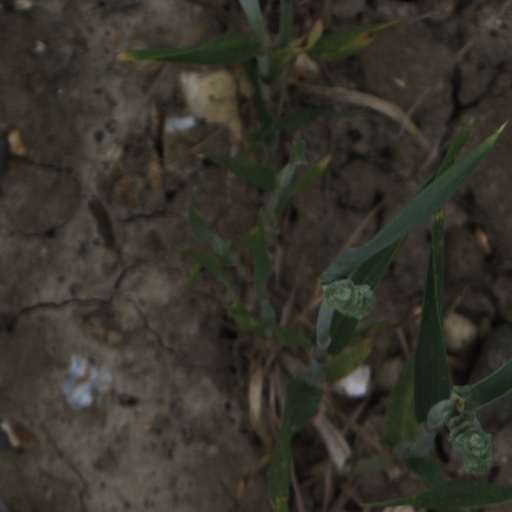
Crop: wheat